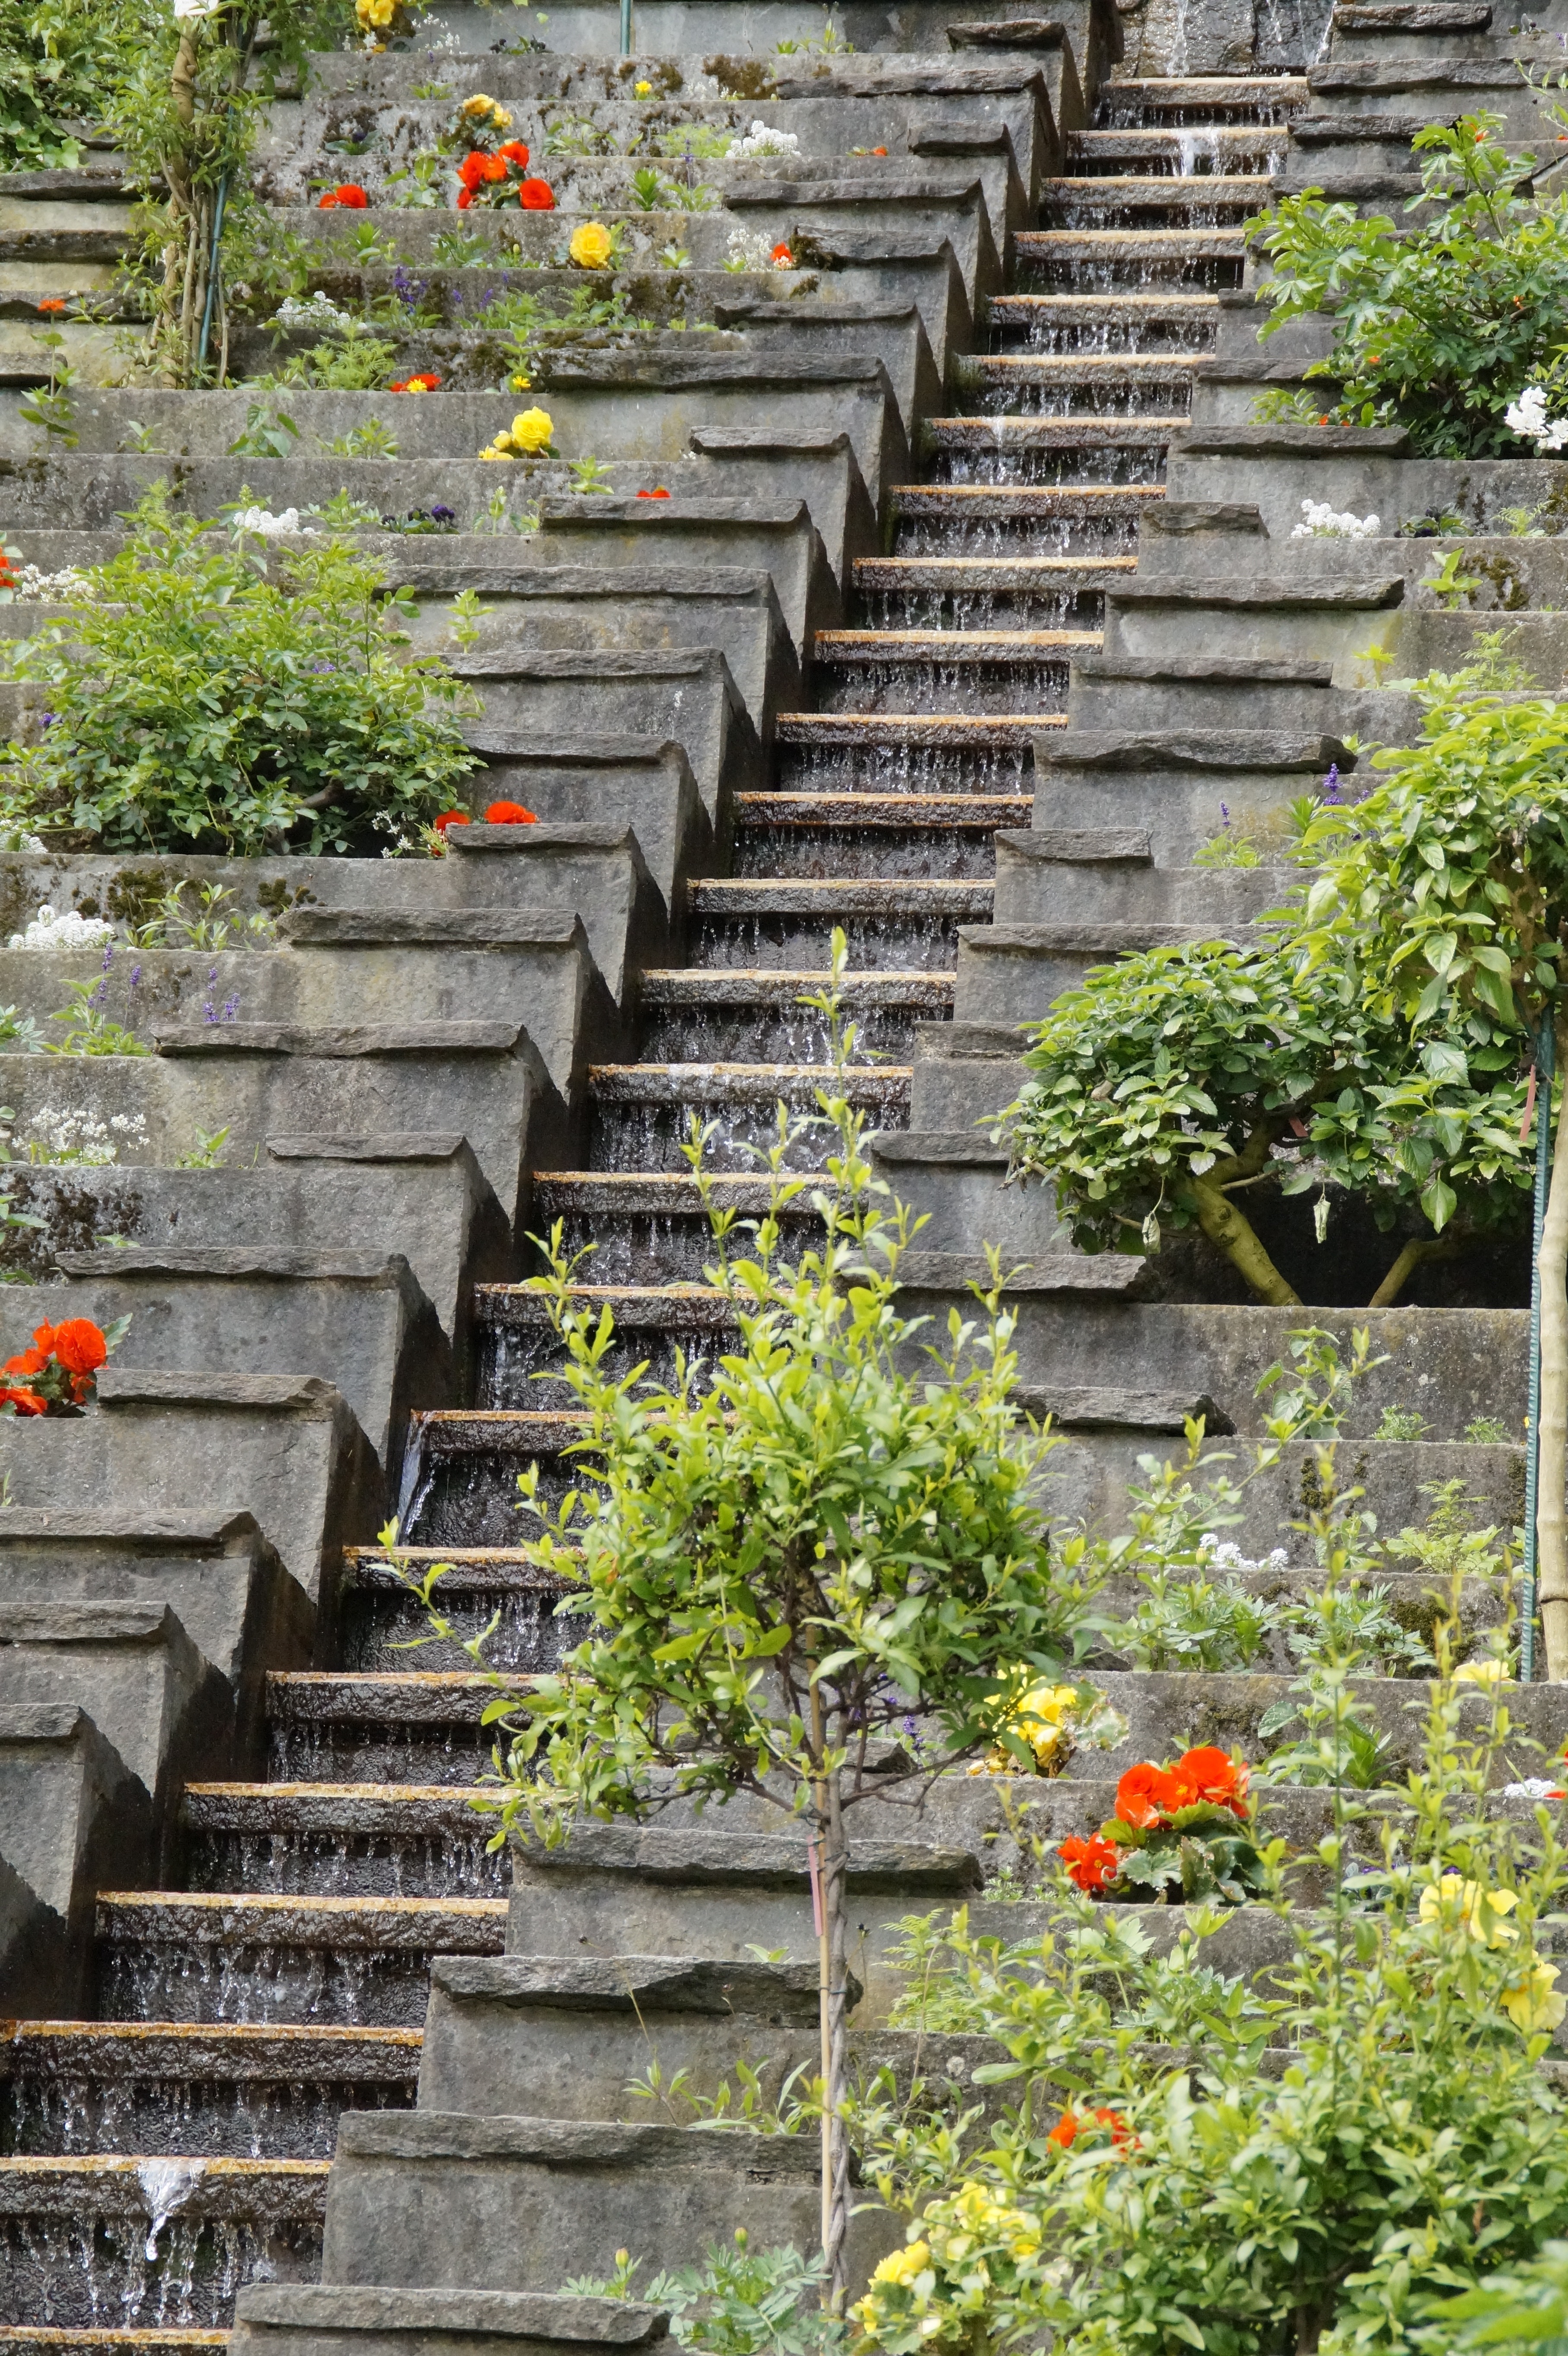
water, waterfall, flower, wall, walkway, backyard, botany, stone wall, garden, landscaping, courtyard, stairs, shrub, botanical garden, yard, mainau, planted, lake constance, water way, mainau island, water staircase, landscape architect